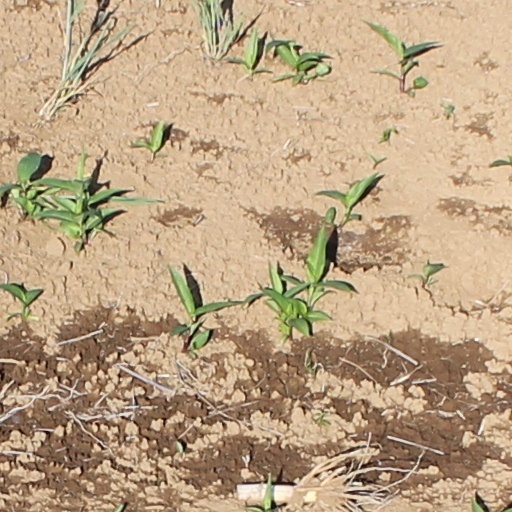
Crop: wheat